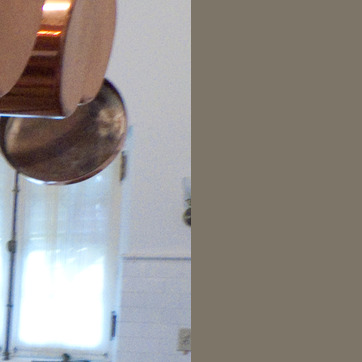
Material: painted